Brazilian Space Agency

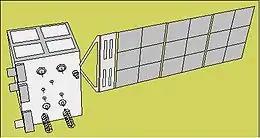
The CBERS/ZY-1 Sino-Brazilian

The Space Operations Center (Portuguese: "Centro de Operações Espaciais", acronym COPE) is a facility established in 2020 subordinated to the Aerospace Operations Command, with the objective of operating and supervising the Brazilian satellites.